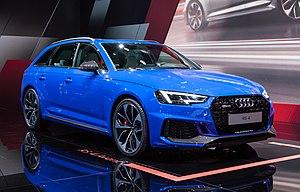
L'Audi RS4, dont les initiales RS pour « Rennsport » en allemand signifient qu'il s'agit d'une version « ultrasportive », est la déclinaison la plus sportive de la gamme A4 du constructeur automobile allemand Audi. Construite par la division Quattro GmbH, division sport du groupe Audi AG, la RS4 se place comme la remplaçante de l'Audi RS2 des années 1990.